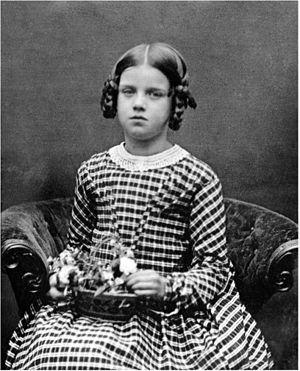
Charles Darwin [tʃɑːlz ˈdɑːwɪn], né le 12 février 1809 à Shrewsbury dans le Shropshire et mort le 19 avril 1882 à Downe dans le Kent, est un naturaliste et paléontologue anglais dont les travaux sur l'évolution des espèces vivantes ont révolutionné la biologie avec son ouvrage L'Origine des espèces paru en 1859. Célèbre au sein de la communauté scientifique de son époque pour son travail sur le terrain et ses recherches en géologie, il a adopté l'hypothèse émise 50 ans auparavant par le Français Jean-Baptiste de Lamarck selon laquelle toutes les espèces vivantes ont évolué au cours du temps à partir d'un seul ou quelques ancêtres communs et il a soutenu avec Alfred Wallace que cette évolution était due au processus dit de la « sélection naturelle ».